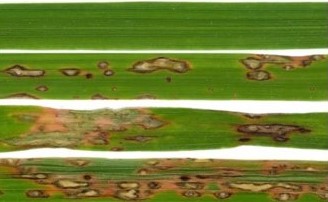
Plant: Rice
Disease: rice blast